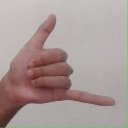
अक्षर: द